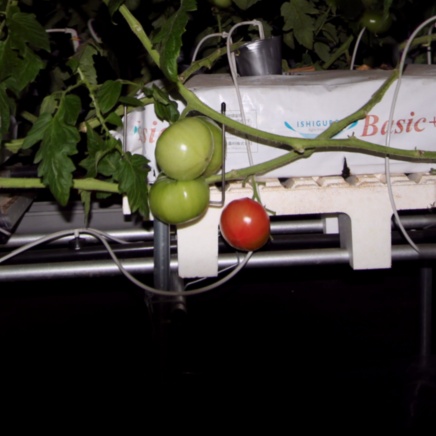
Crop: tomato